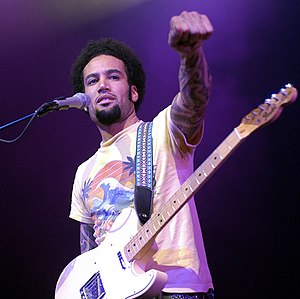
Ben Harper
Harper ved Festival International de Jazz de Montréal i 2003.
Ben Harper er en amerikansk singer-songwriter.